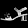
Label: Sandal